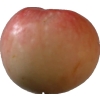
Label: Apple 10